Lean on Pete

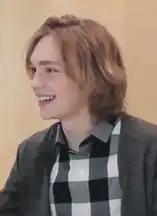

"Lean on Pete" received highly positive critical reviews. On Rotten Tomatoes, the film holds an approval rating of 90% based on 190 reviews, with an average rating of 7.9/10. The website's critical consensus reads, ""Lean on Pete" avoids mawkish melodrama, offering an empathetic yet clear-eyed portrayal of a young man at a crossroads that confirms Charlie Plummer as a major talent." On Metacritic, the film has a weighted average score of 80 out of 100, based on 44 critics, indicating "generally favorable reviews".